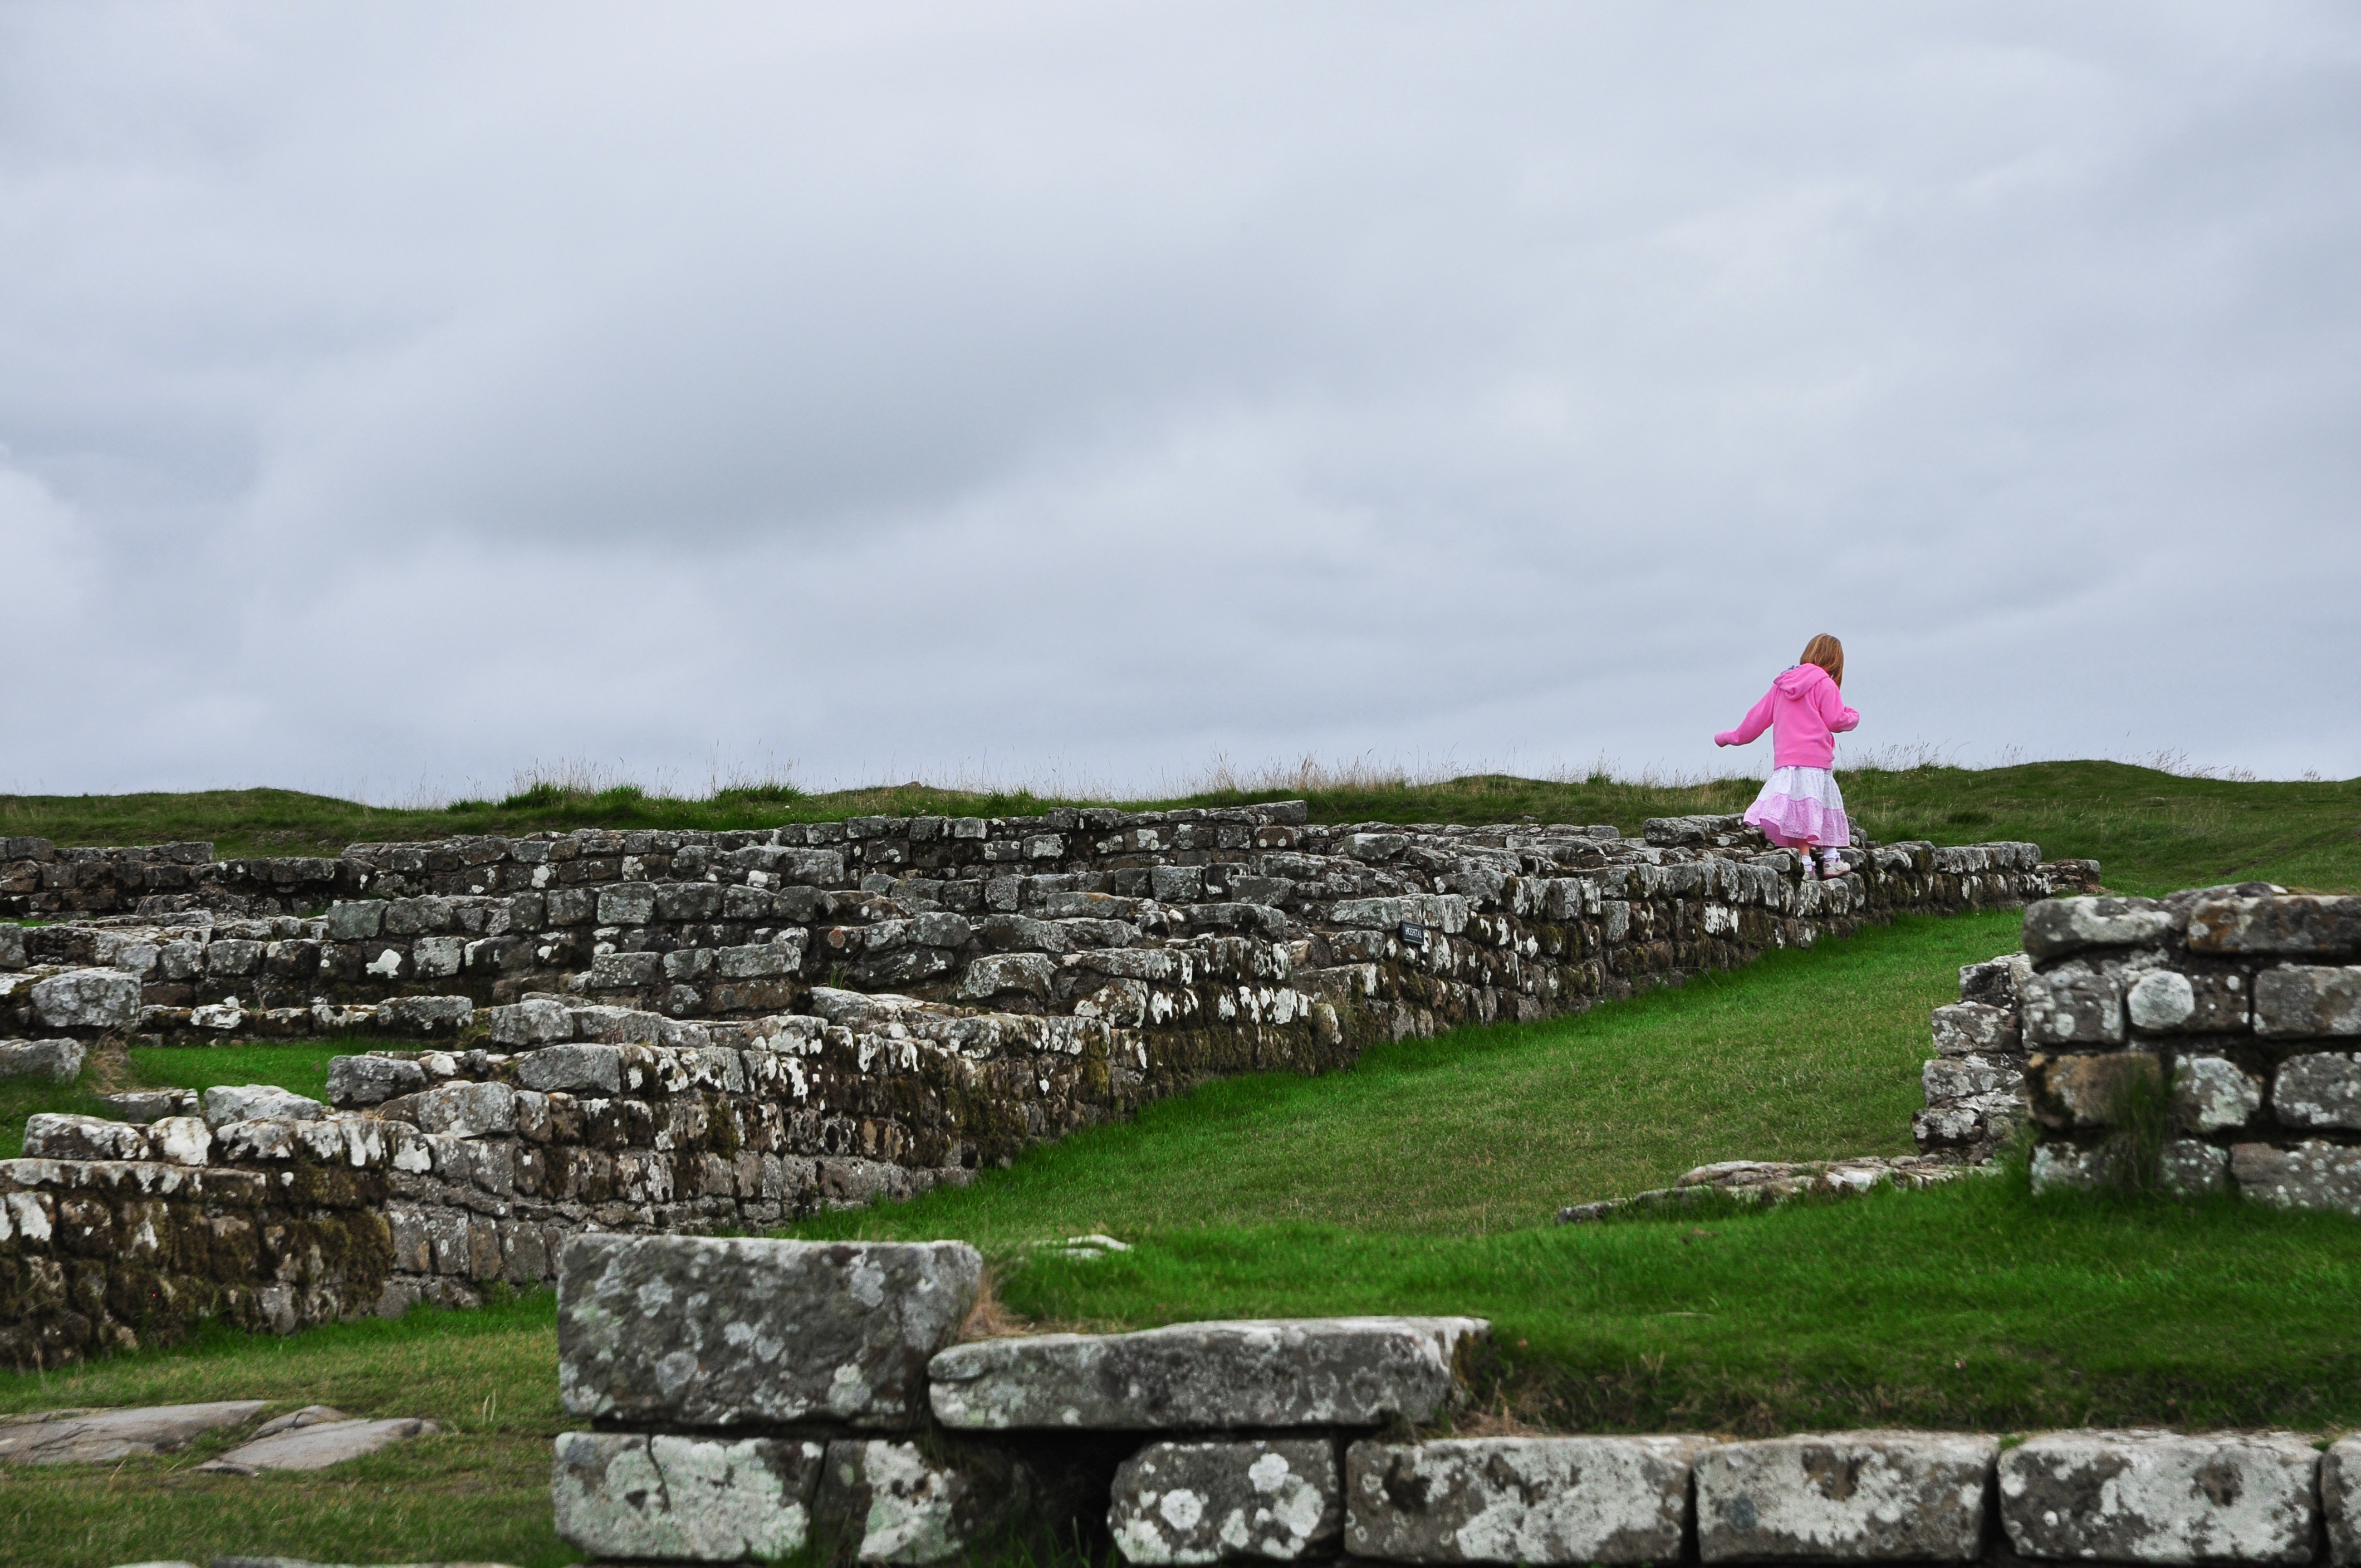
sea, coast, grass, rock, mountain, girl, hill, old, monument, summer, vacation, village, ancient, landmark, tourism, terrain, england, memorial, stones, archaeology, ruins, roman, horizontal, history, fort, heritage, rural area, archaeological site, hadrian's wall, ancient history, maya civilization, housesteads